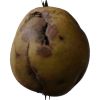
Label: Pear 3